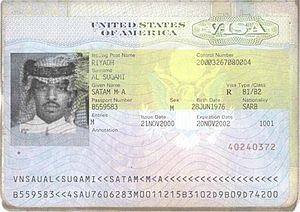
Satam al-Suqami
Satam Muhammed Abdel al-Suqami var en af de fem mænd, der nævnes af FBI som flykaprere af American Airlines Flight 11 i terrorangrebet den 11. september 2001.